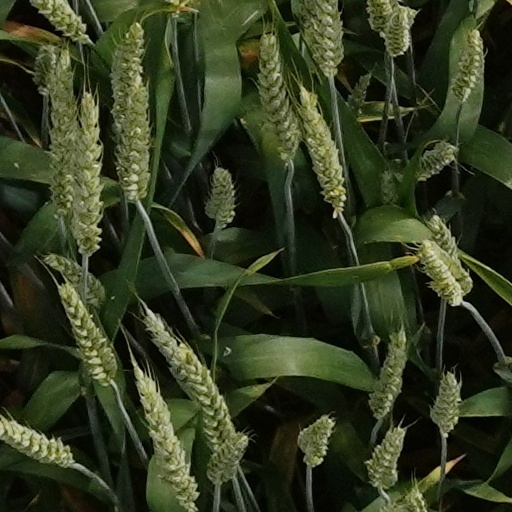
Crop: wheat